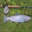
Label: trout